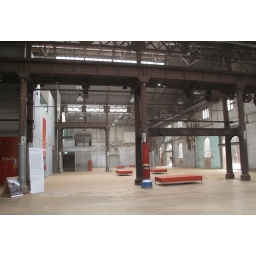
the floor is carpeted in red dust from the aerated ceiling